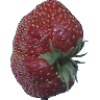
Label: strawberry_wedge